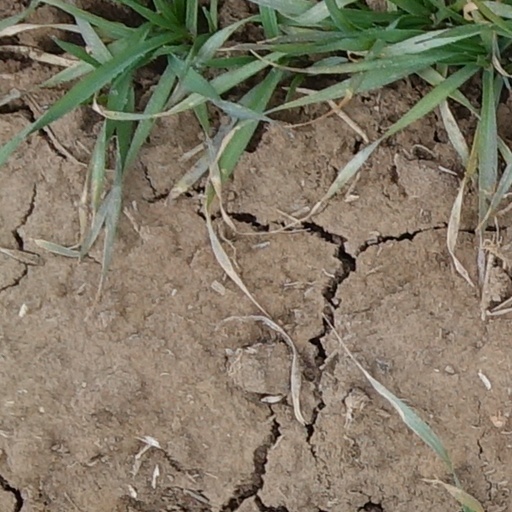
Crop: wheat